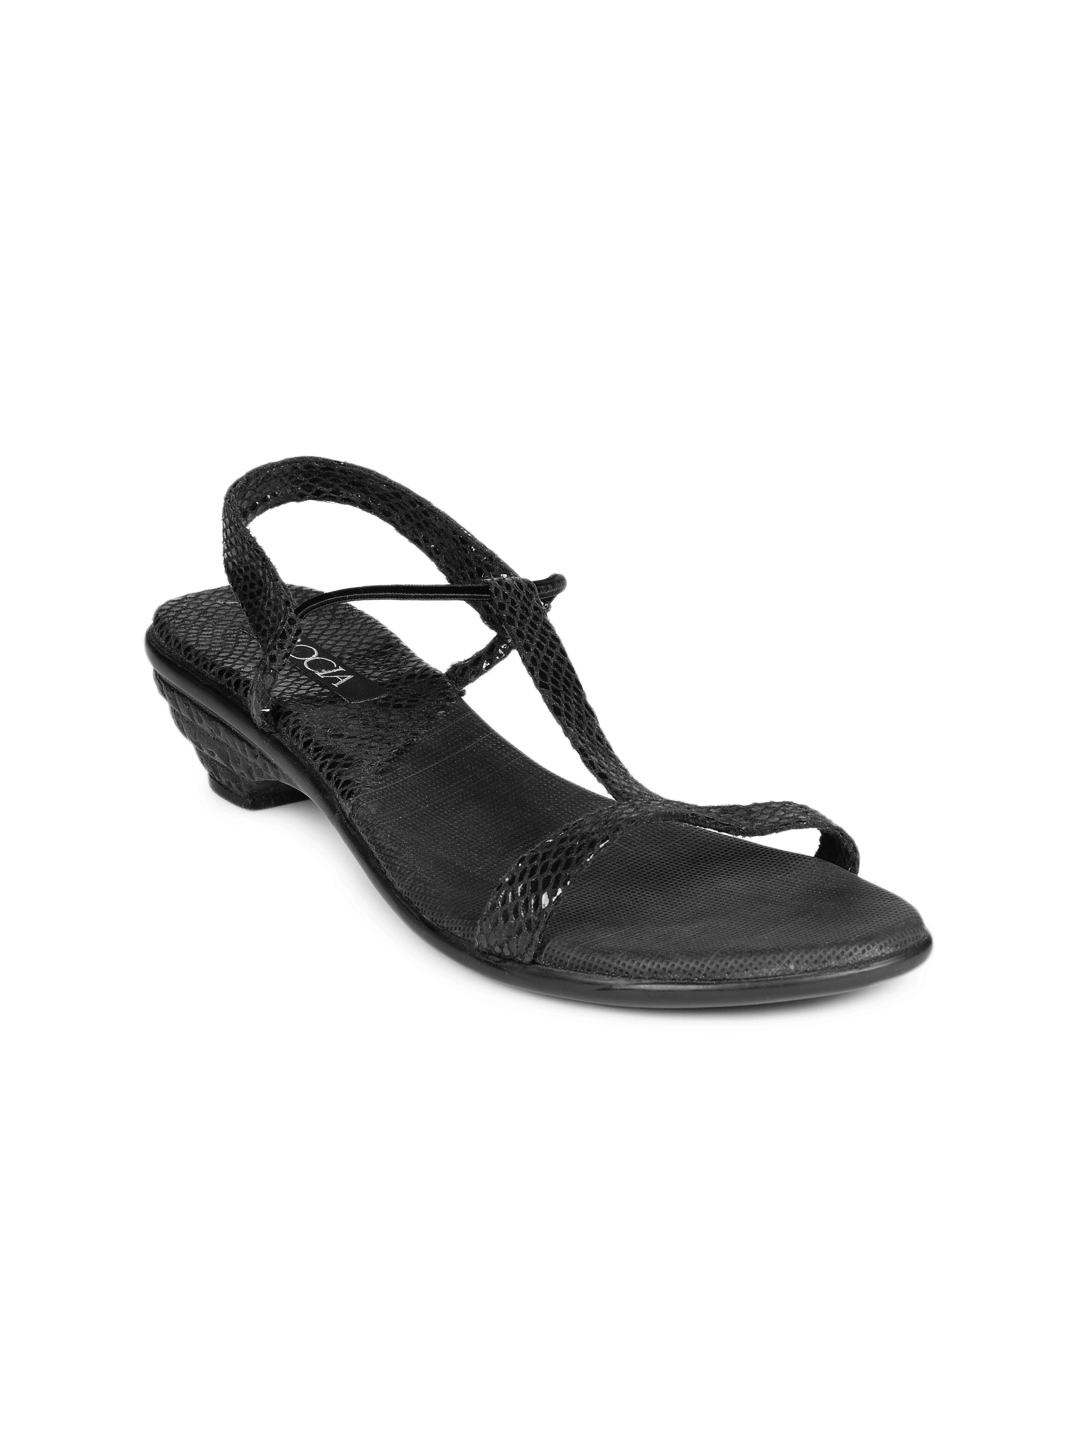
Rocia Women Black Sandals
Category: Footwear / Shoes / Heels
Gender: Women
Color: Black
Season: Winter 2012
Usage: Casual